Nicole Jung

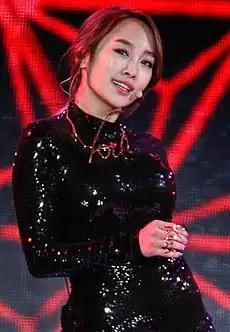
Jung performing at "The Show" in December 2014

On January 13, 2014, it was announced that Jung would be withdrawing from the group due to the expiration of her contract with DSP Media, and that she would be flying to the States for two months to focus on improving her vocal and dance skills while preparing to make a solo debut.